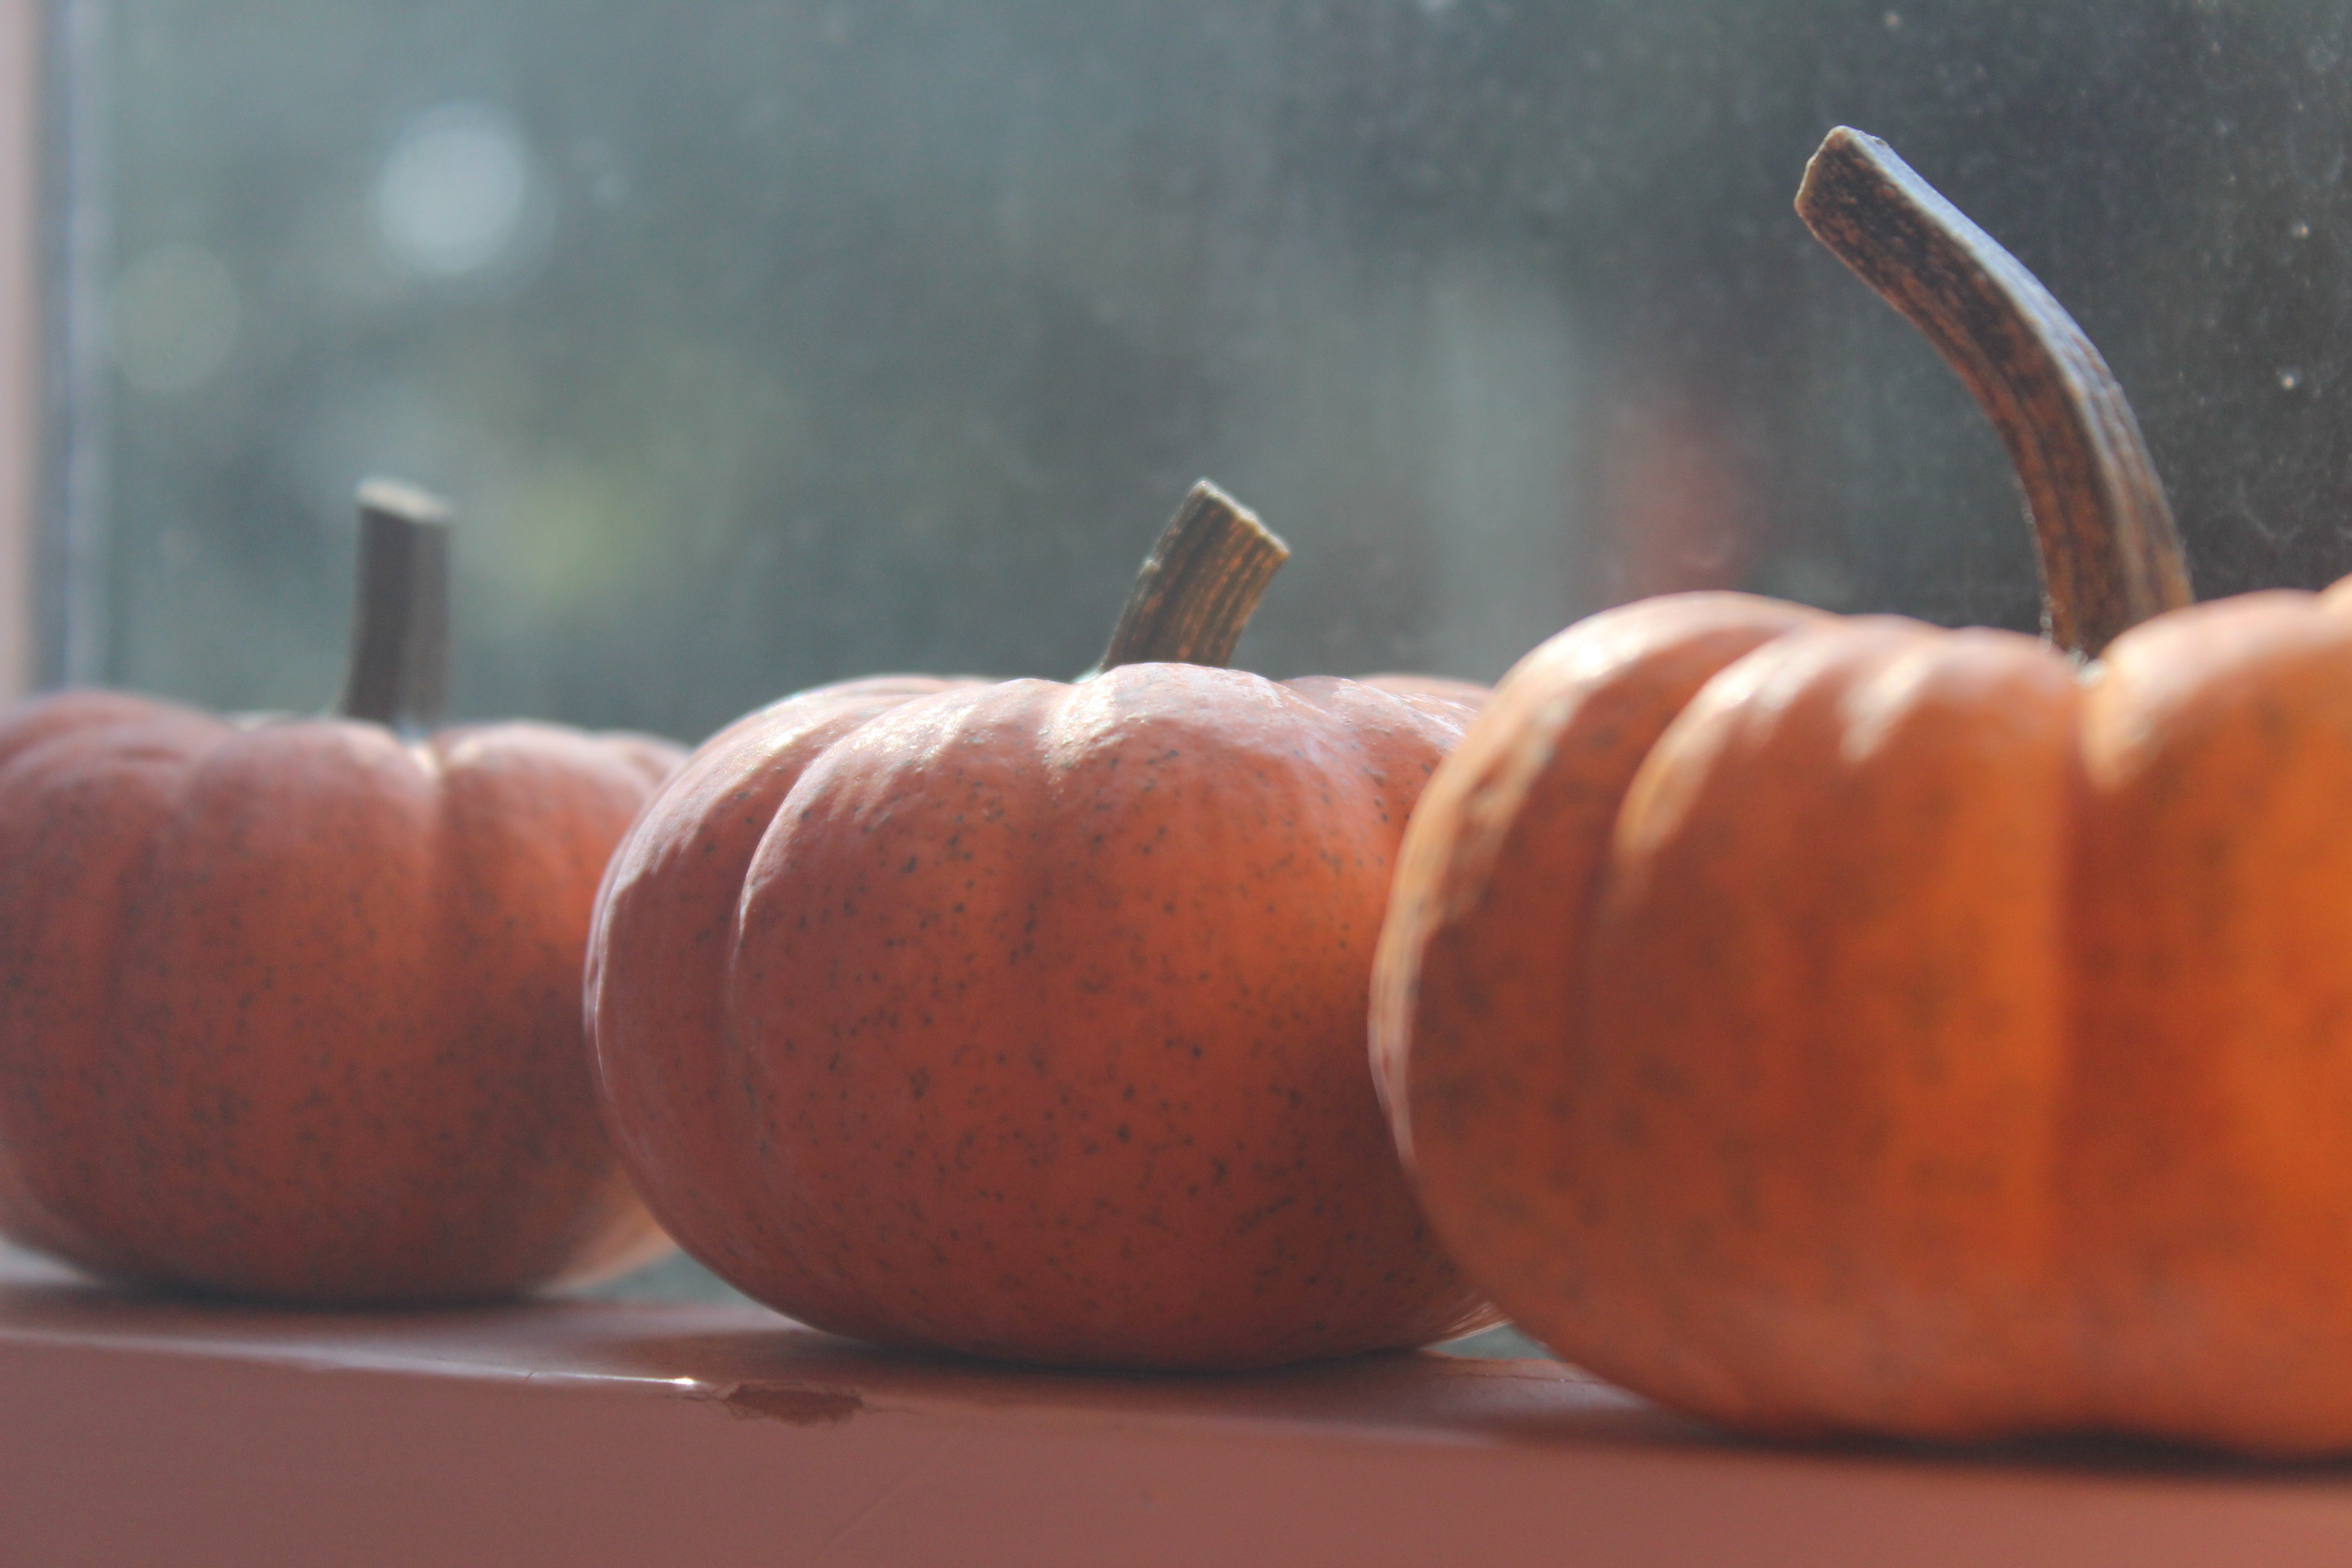
morning, food, produce, pumpkin, still life, painting, close up, carving, macro photography, still life photography